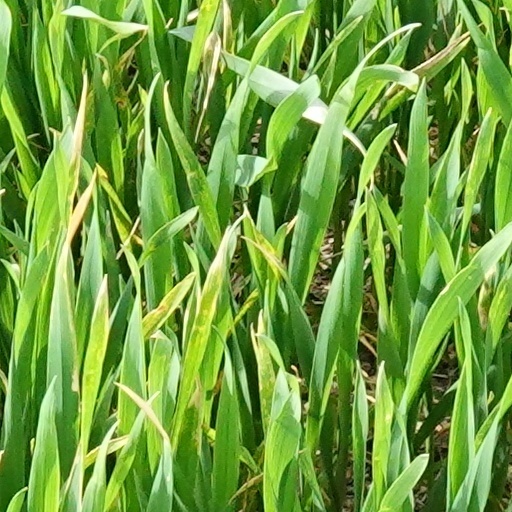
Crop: wheat